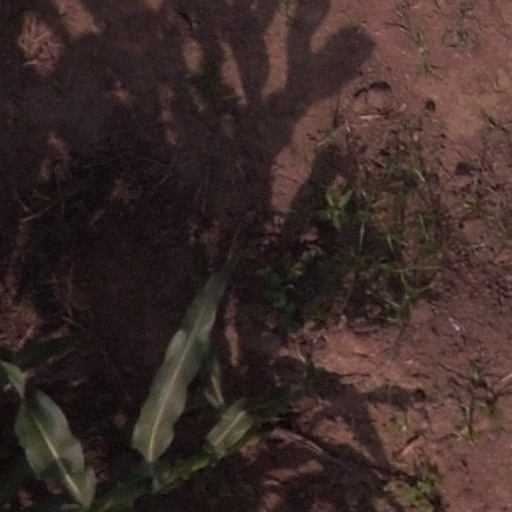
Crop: maize; corn